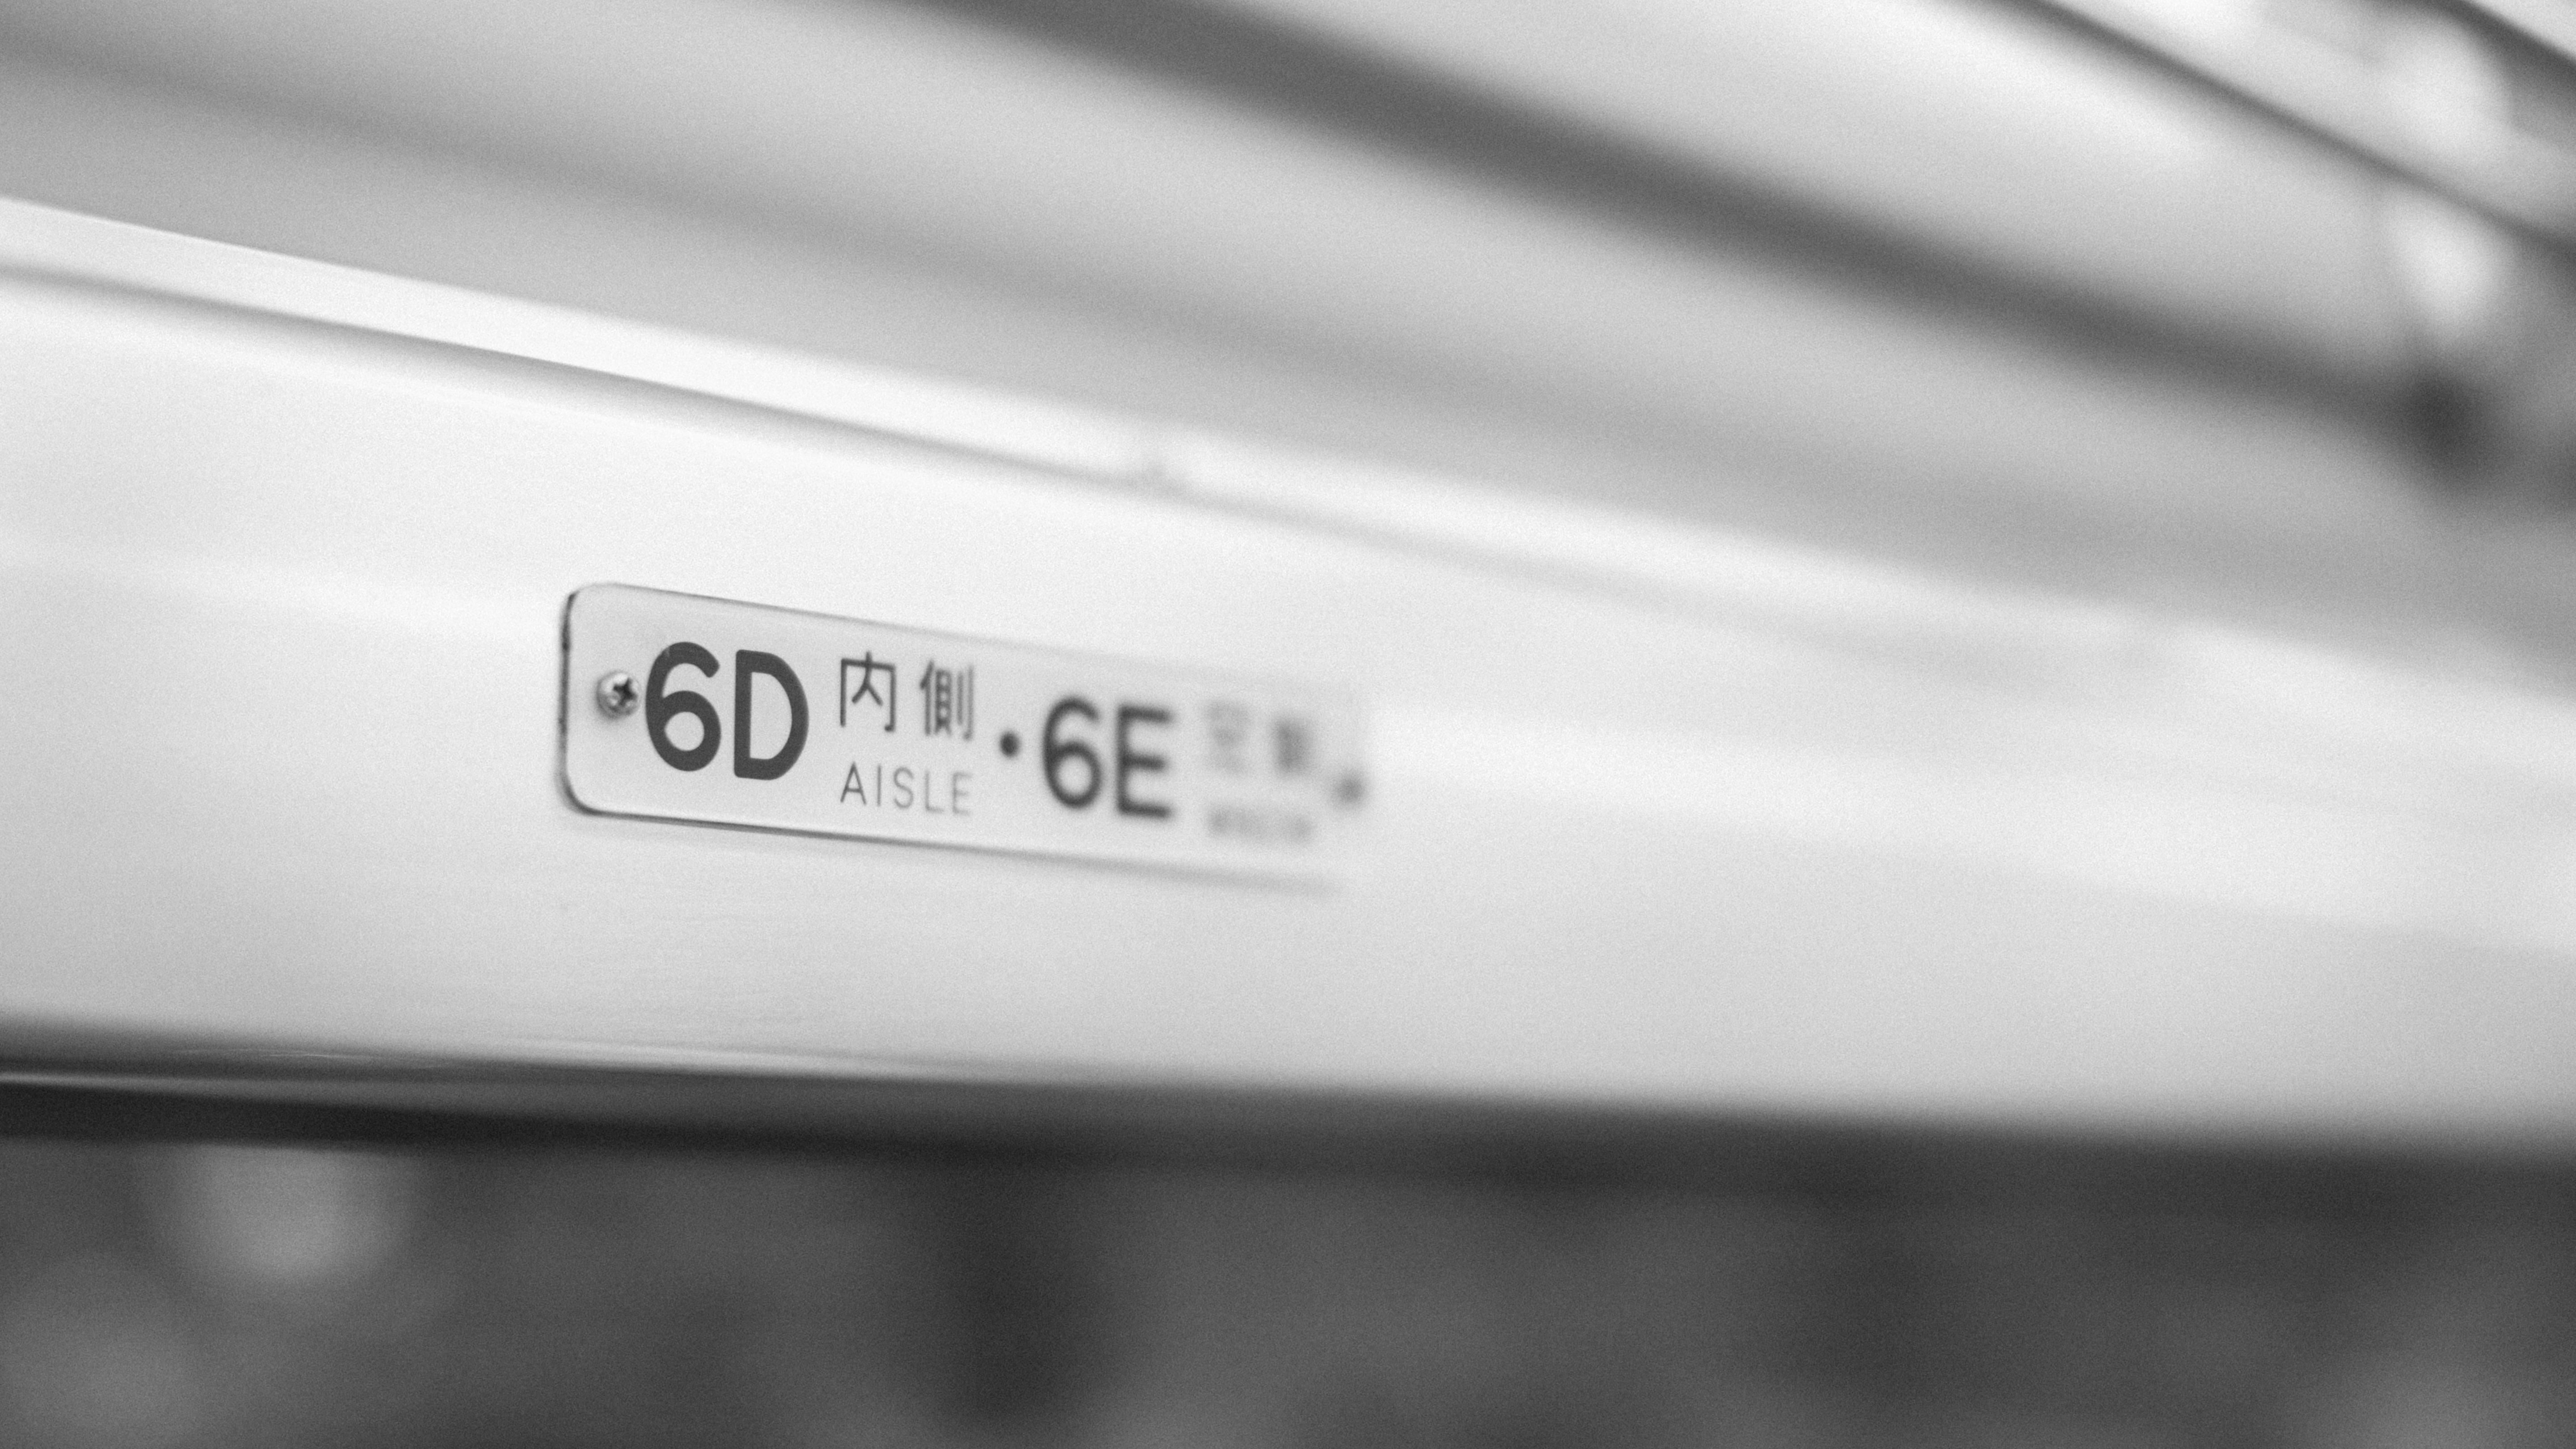
black and white, line, monochrome, lighting, monochrome photography, automotive exterior